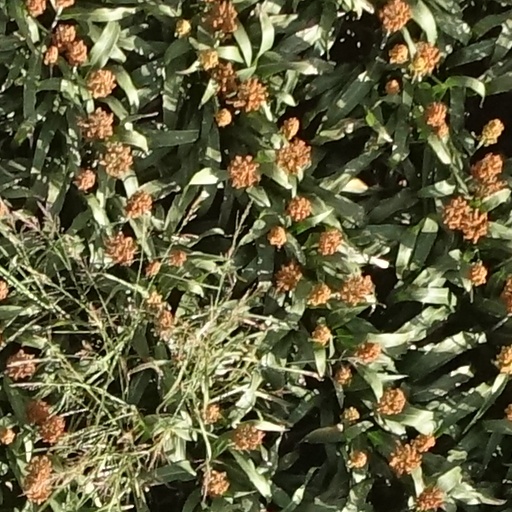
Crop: sorghum